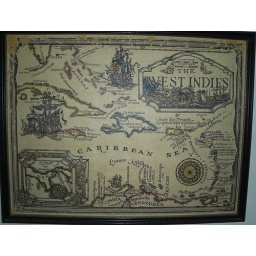
on the wall in the bathroom of our rental house